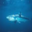
Label: shark